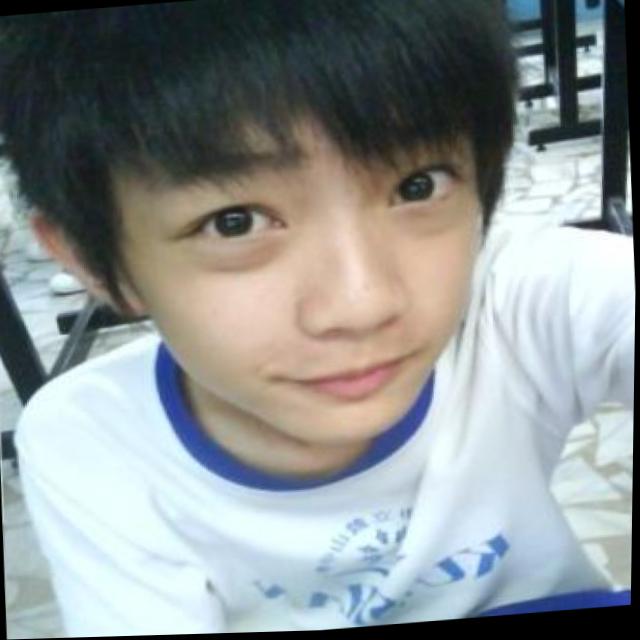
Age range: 13-20